Cardiff University

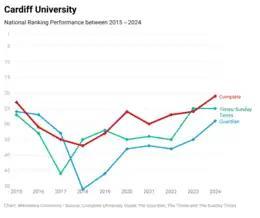
Cardiff University's national league table performance over the past ten years

The university's academic facilities are centred around Cathays Park in central Cardiff, which contains the university's grade II* listed main building, housing administrative facilities and the science library, previously called the Drapers' library; the grade II listed Bute building, which contains the Welsh School of Architecture, the grade I listed Glamorgan building, which houses the Cardiff Schools of Planning and Geography and Social Sciences, the Redwood Building (named in 1979 after the Redwood Family of Boverton near Llantwit Major by a 1978 suggestion by J. D. R. Thomas), which houses the School of Pharmacy and Pharmaceutical Sciences; the law building which houses the Cardiff Law School; and the biosciences building, which provides facilities for both biosciences and medical teaching. The School of Engineering and School of Physics and Astronomy are located in the Queen's Buildings, off Newport Road, the Schools of Computer Science of Informatics and Mathematics at the Abacws Building, and the School of Journalism, Media and Culture at 2 Central Square.